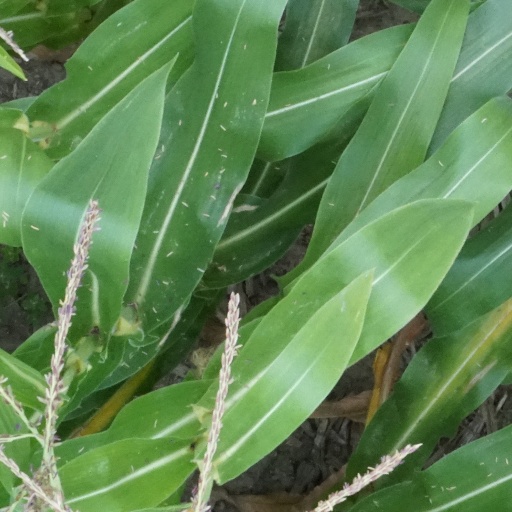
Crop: maize; corn